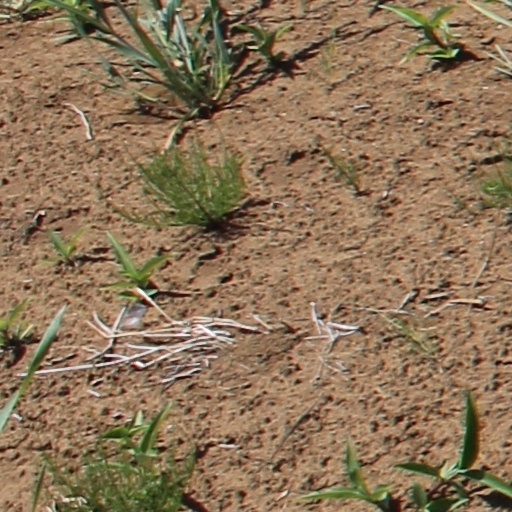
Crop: wheat